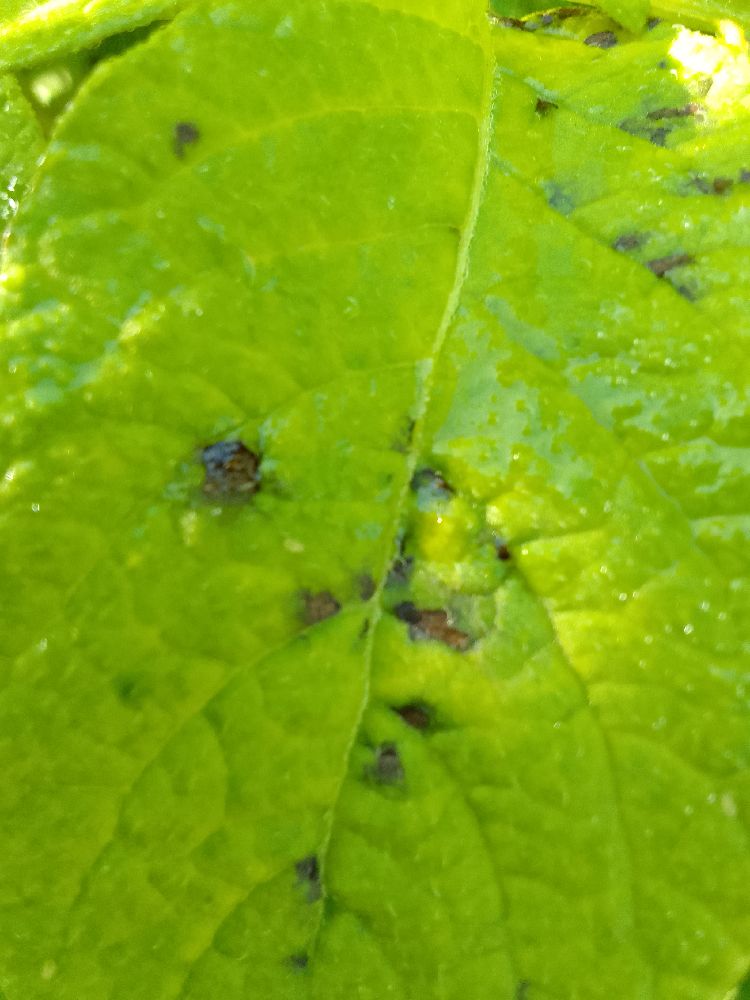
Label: Early blight